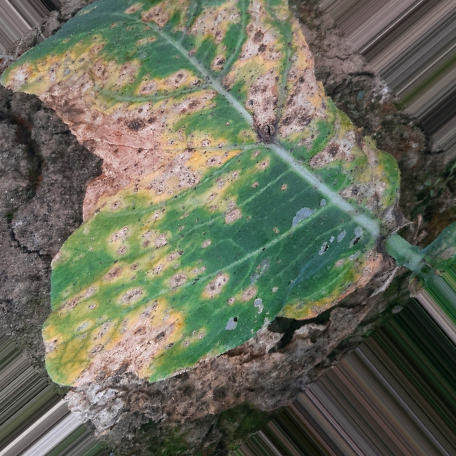
Label: Downy Mildew